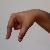
The image shows a hand gesture representing the letter 'Q' in Indian Sign Language.